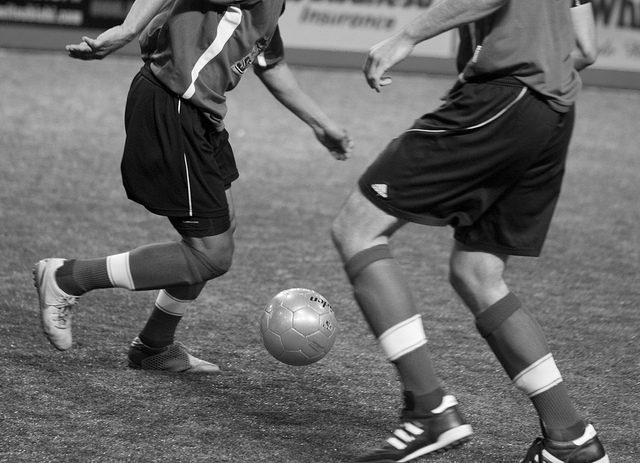
hai người đàn ông đang cùng nhau chơi bóng trên sân